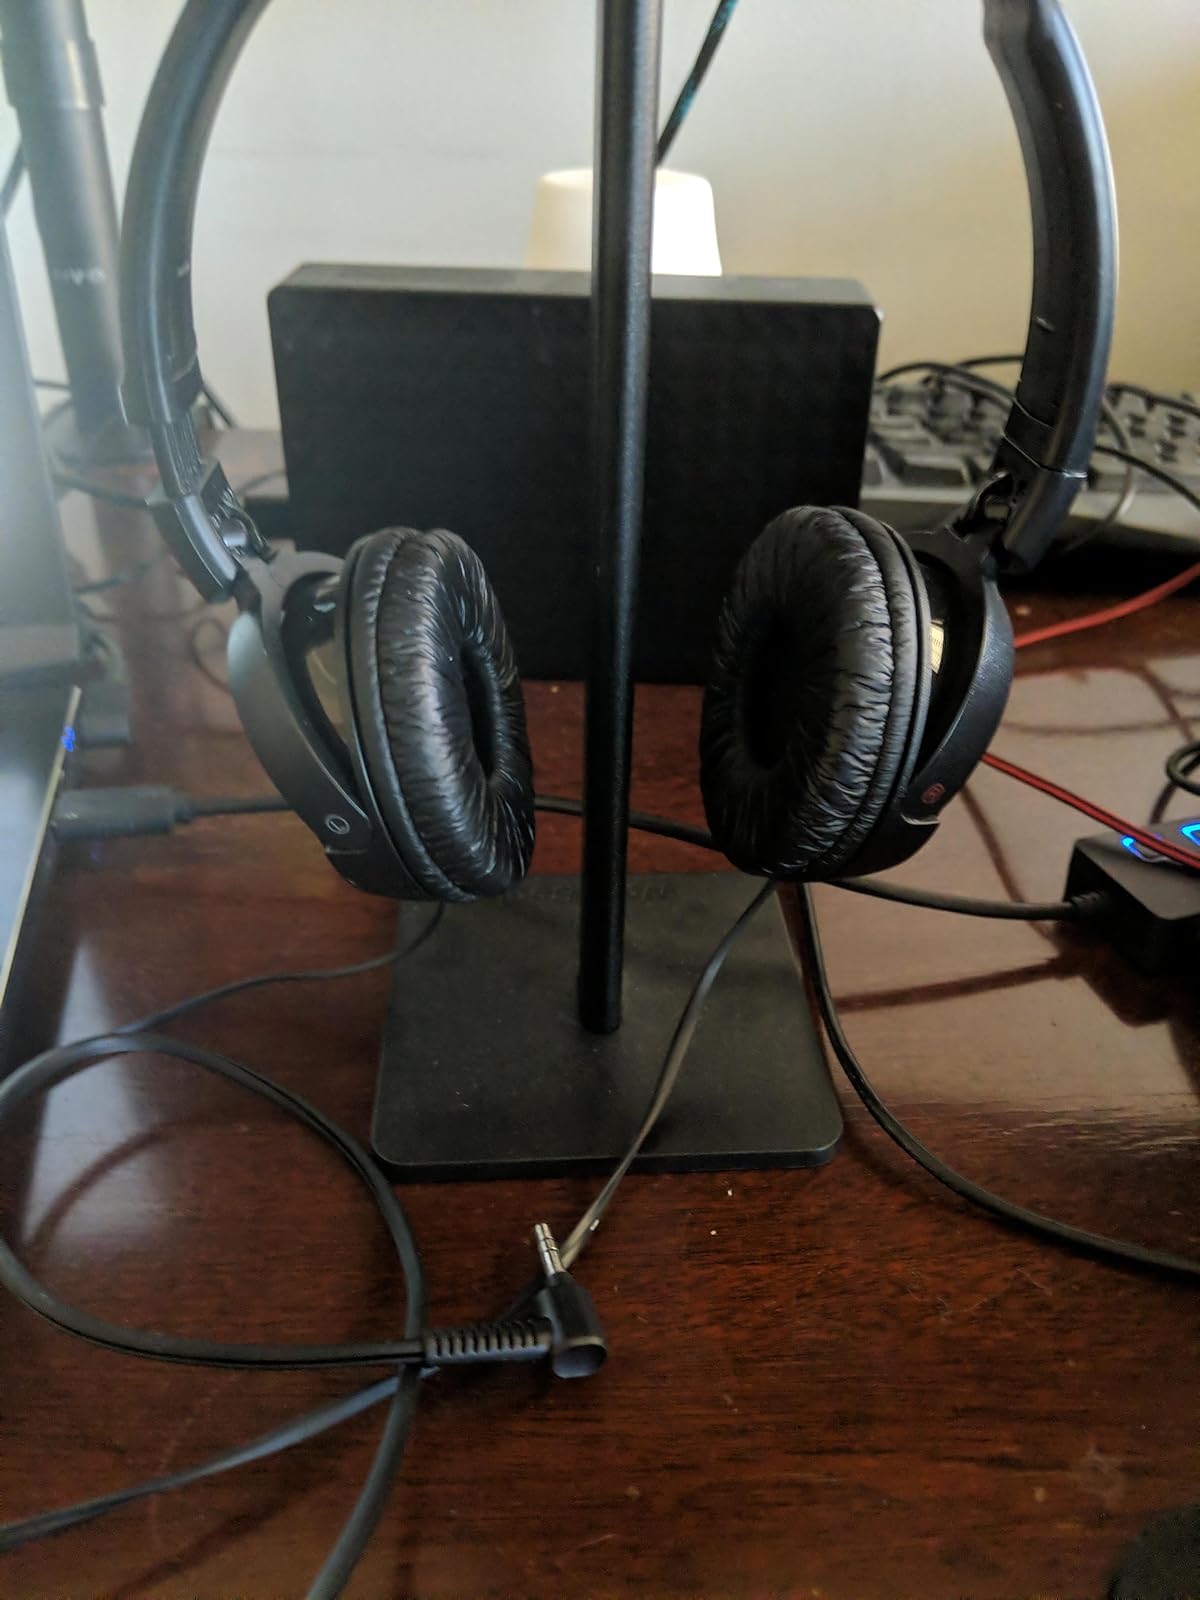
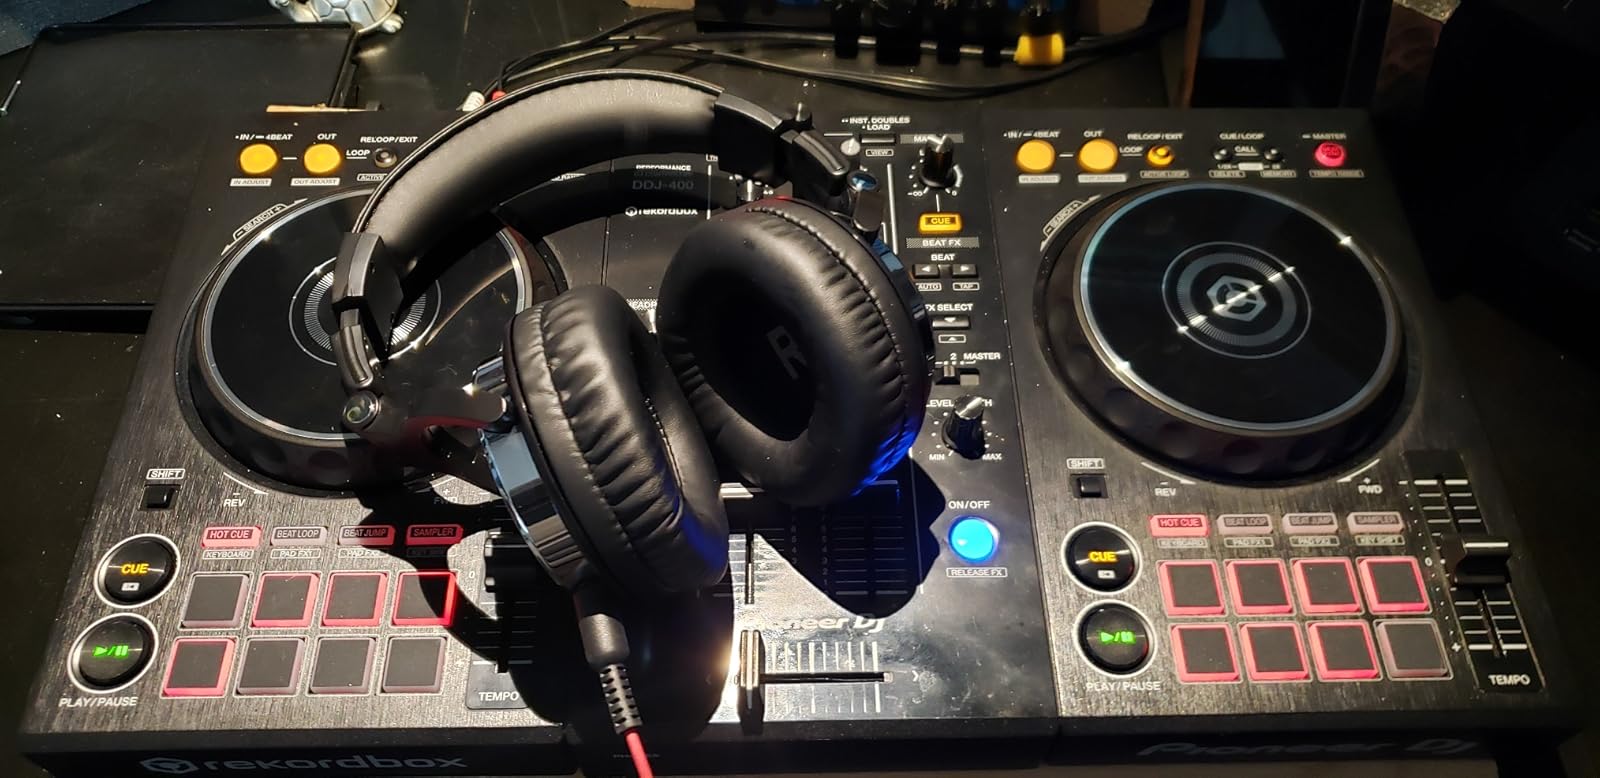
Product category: headphones
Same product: no